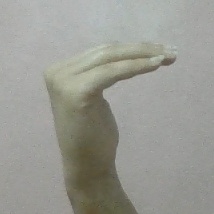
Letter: haa